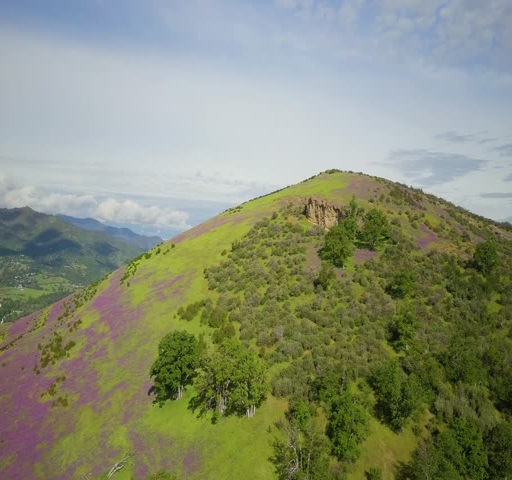
flowers on a green forested hill in the spring season